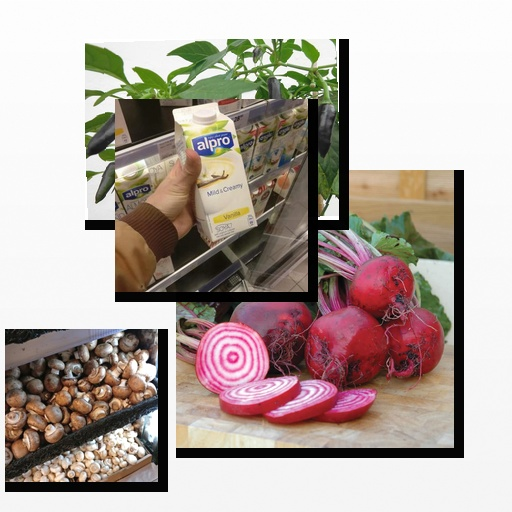
Food items: chili_pepper, mushroom, soyghurt, beetroot